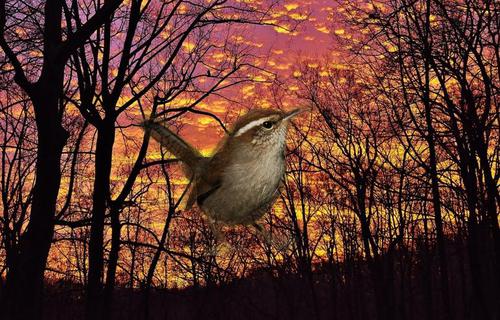
Bird species: Bewick_Wren
Bird type: landbird
Background: land